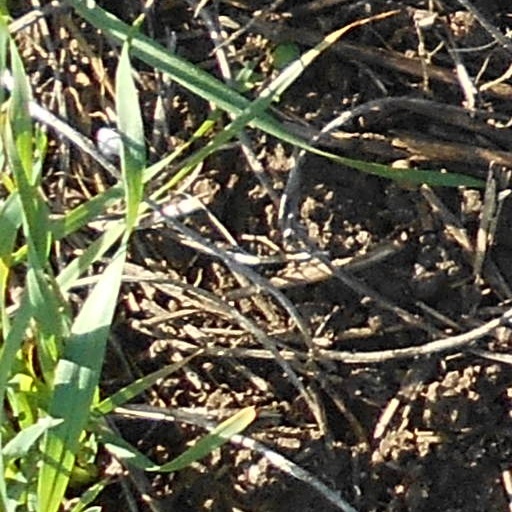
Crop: wheat